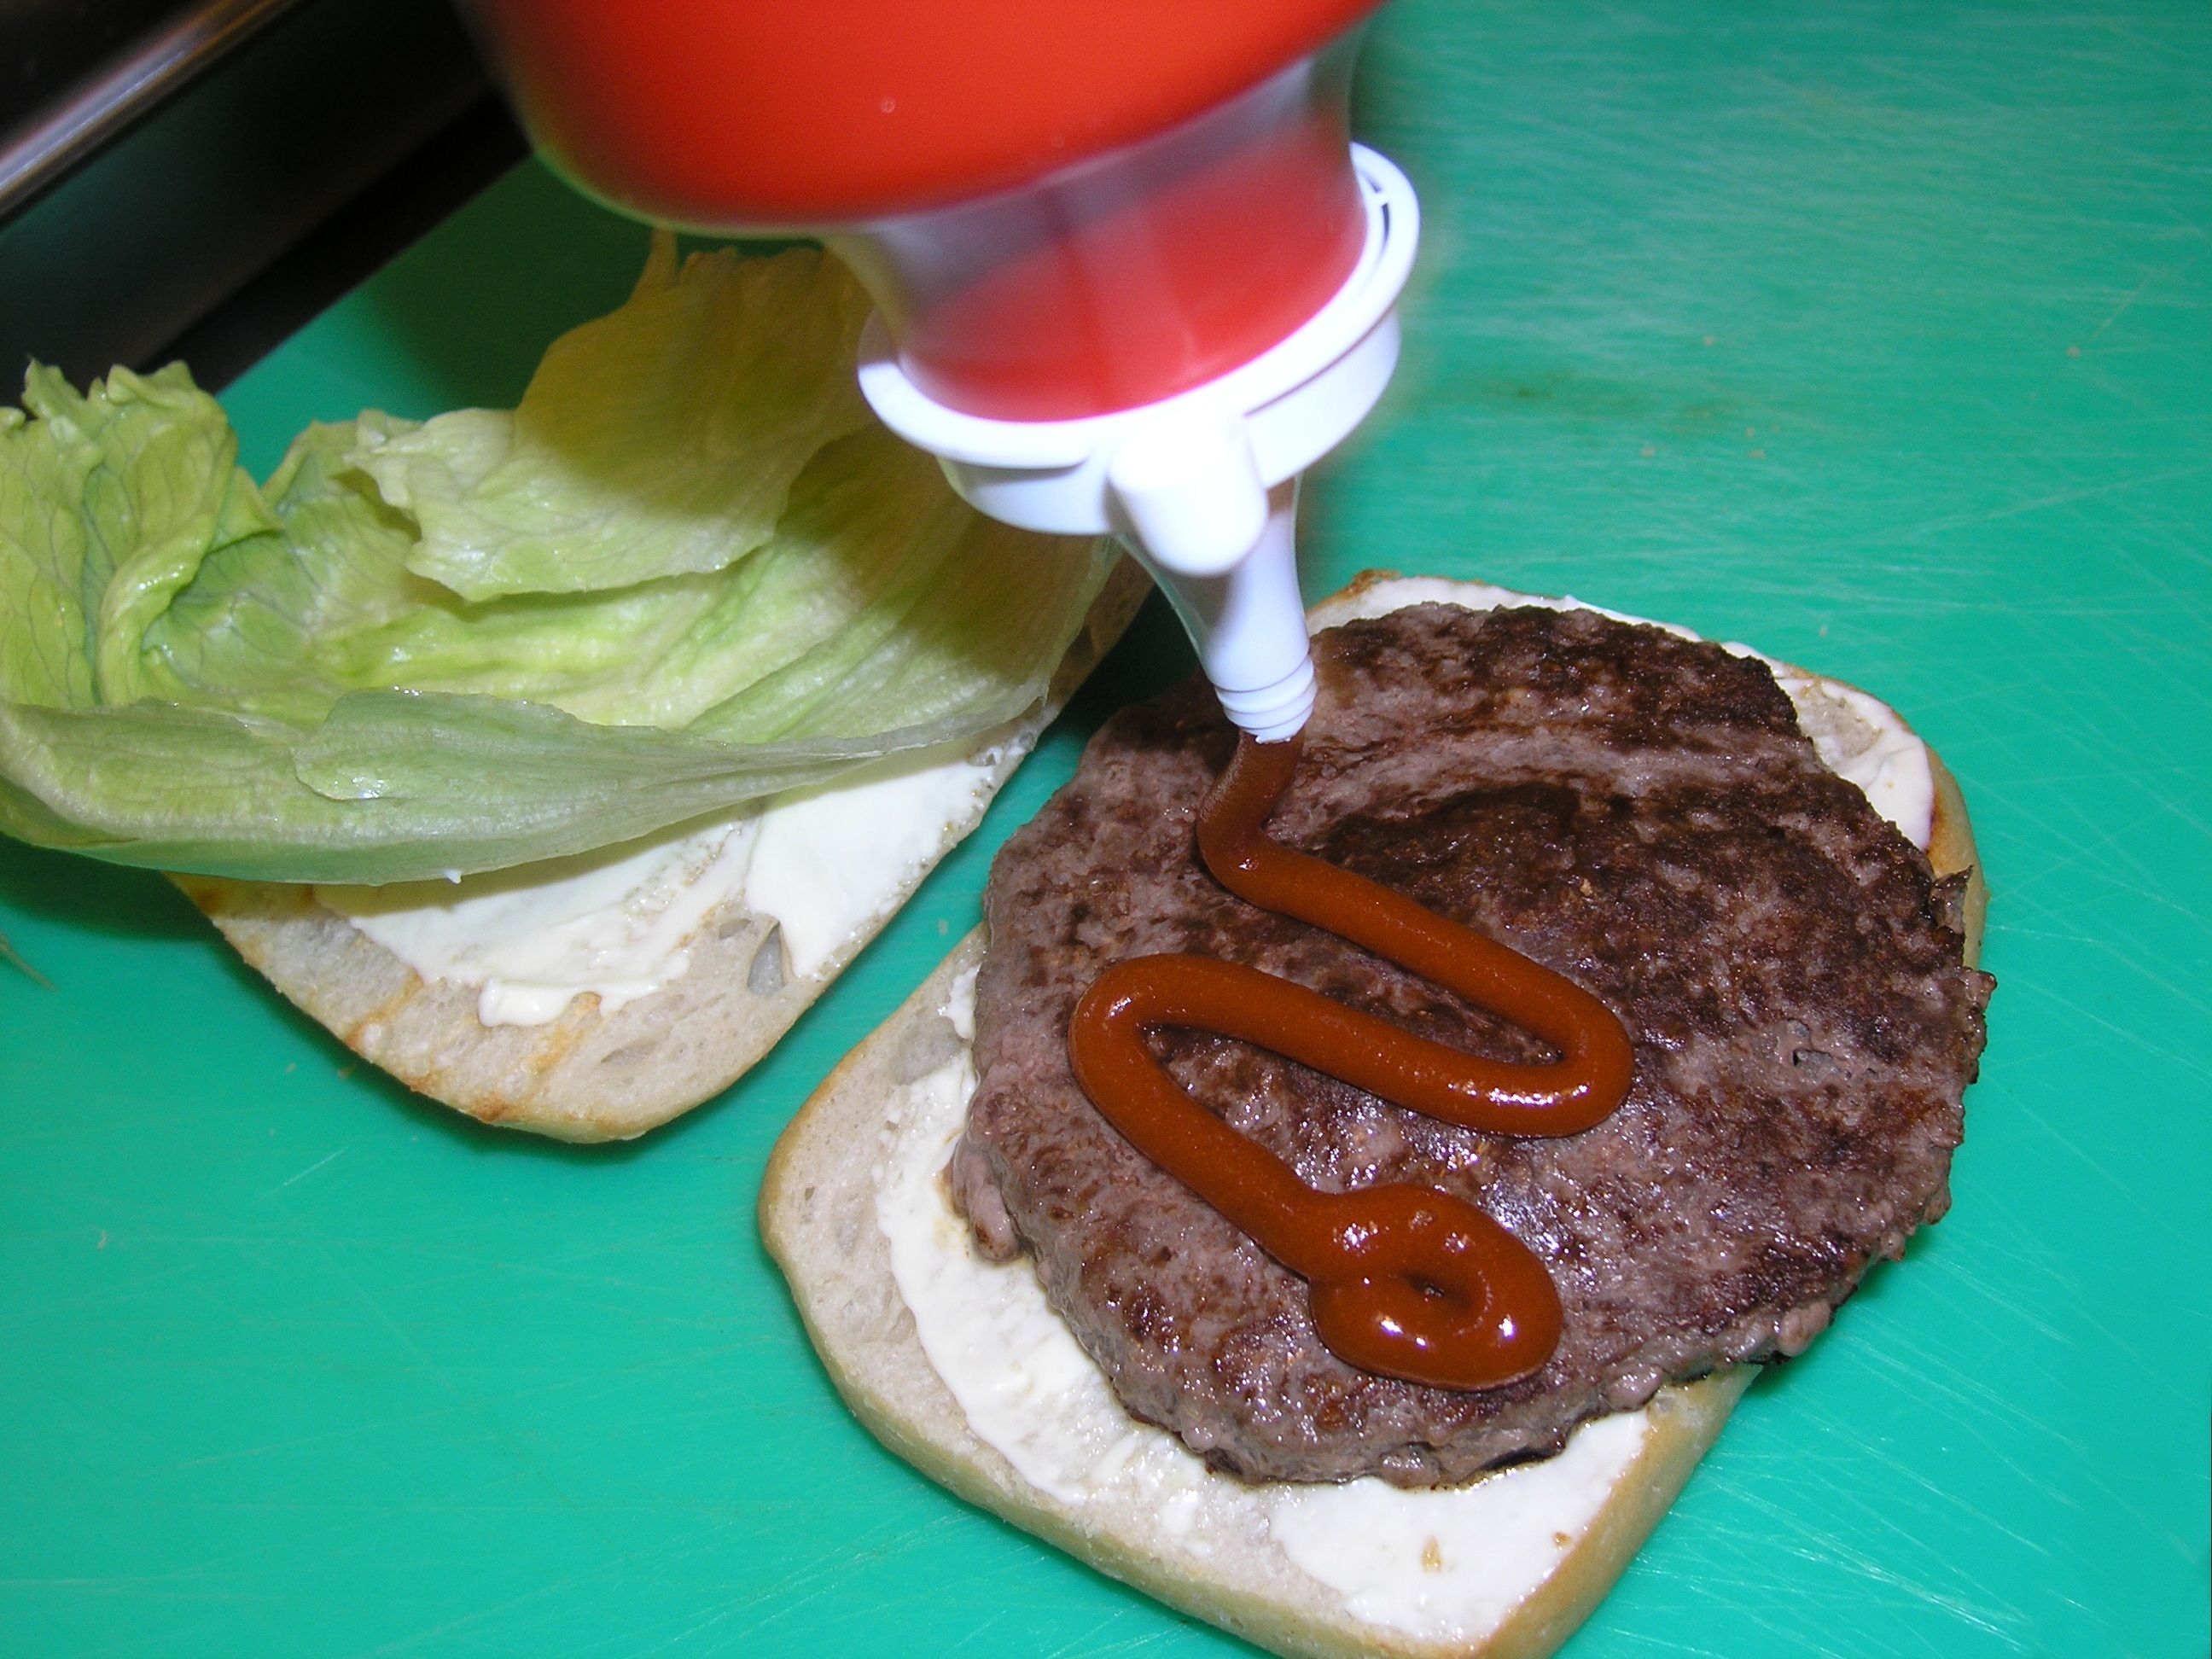
dish, meal, food, salad, cooking, produce, breakfast, baking, dessert, lunch, cuisine, bread, onion, burger, bacon, icing, dining, taste, tastes, tomato ketchup, under the bun, provisioning, crispy fried, snack food